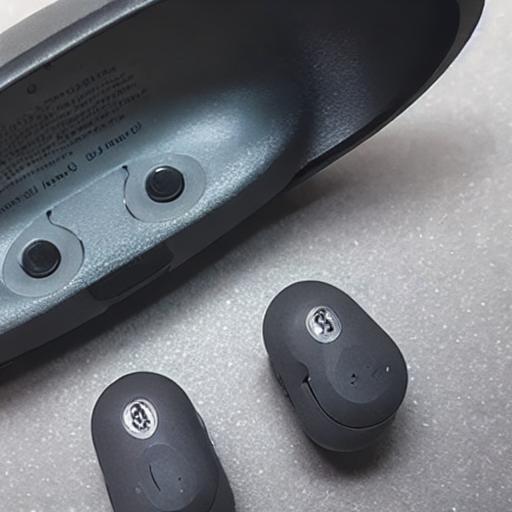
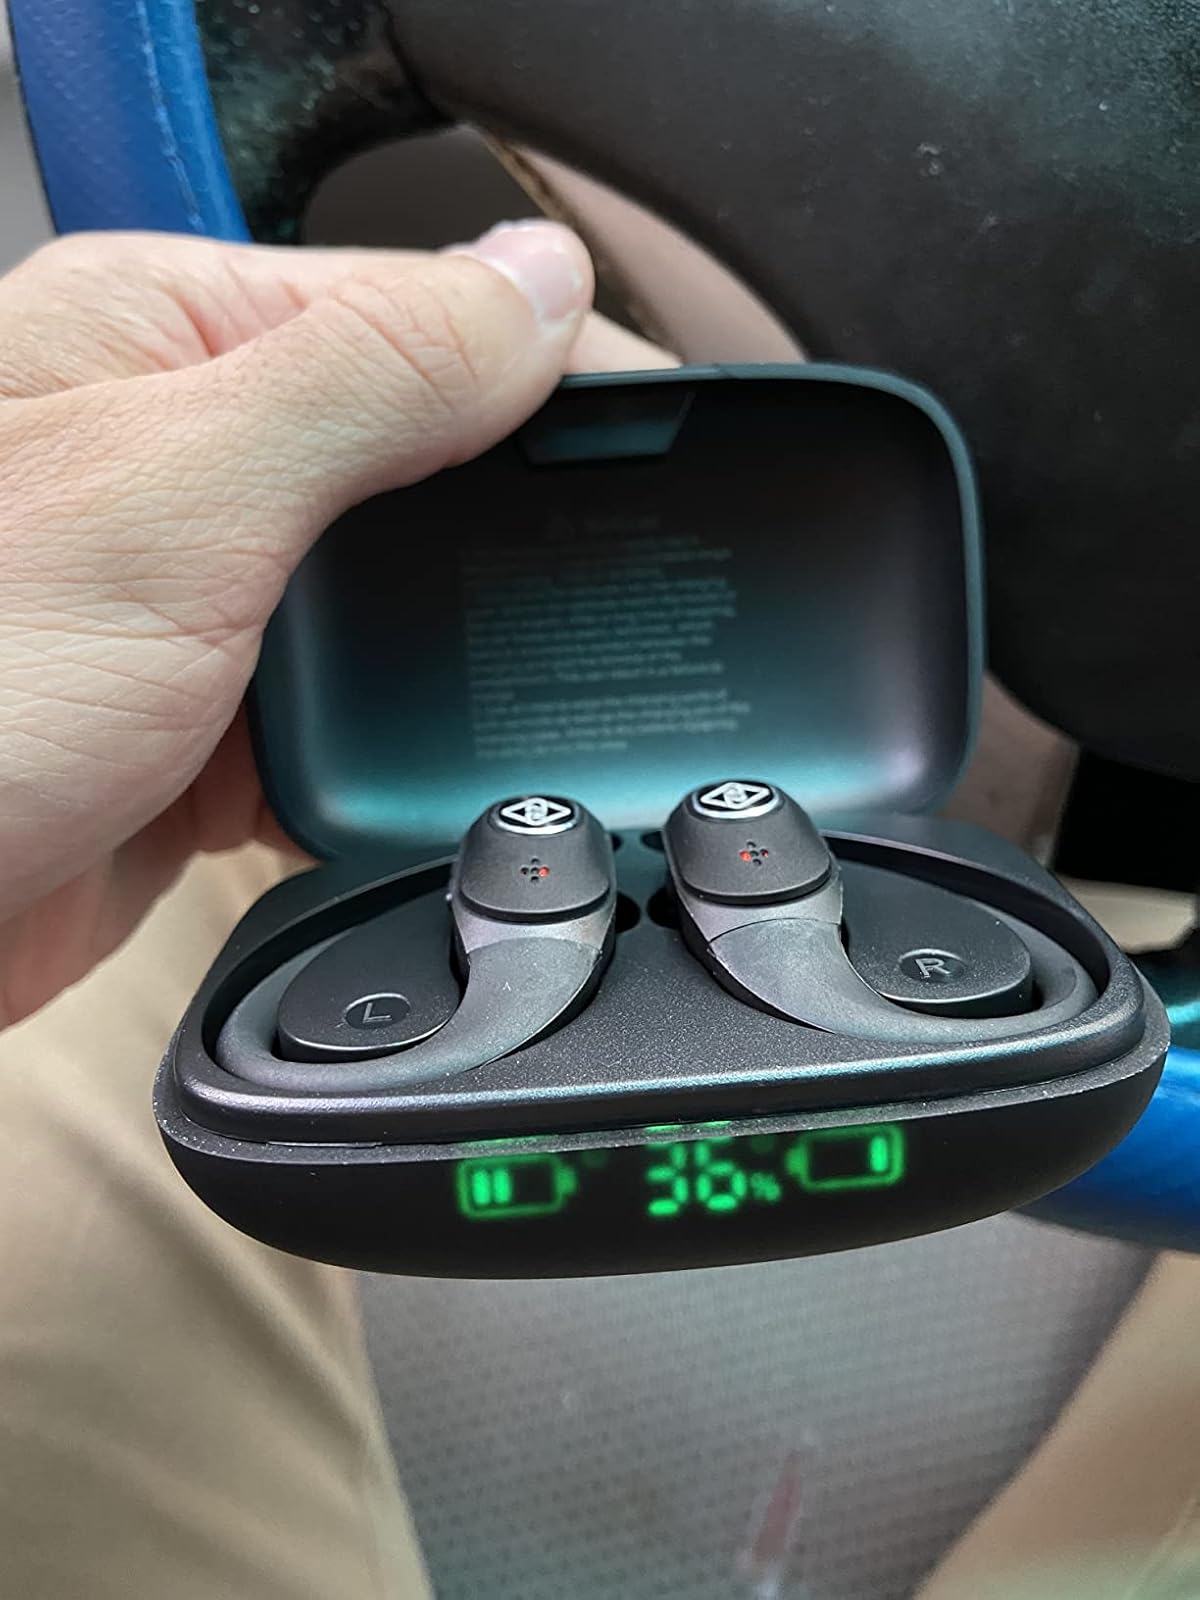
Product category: earbuds
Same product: no